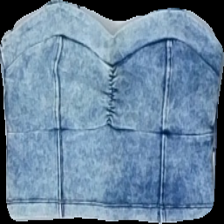
View: front
Type: Top
Category: Ladies
Brand: Cubus
Colors: Blue
Material: 100% cotton
Cut: Regular, Cropped
Size: XS
Season: All
Trend: Denim
Price range: <50
Recommended usage: Reuse